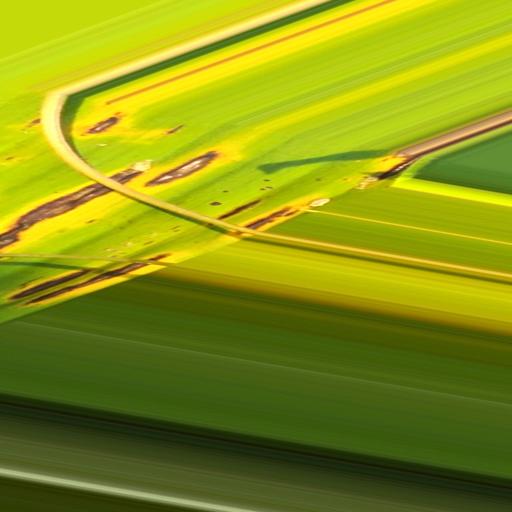
Label: yellow_sigatoka